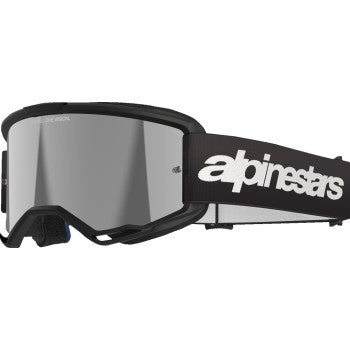
ALPINESTARS GOGGLES Vision 3 Goggle - Wordmark - Black - Silver Mirror 5103225-1456
Brand: ALPINESTARS
Polycarbonate, anti-fog hard-coated lens provides 100% UVA protection The 100 PPI reticulated vent foam enhances ventilation for maximum airflow 17 mm thick, EO15 face foam with a plush chammy layer for amazing comfort and fit An ultra-wide field of view is designed to integrate seamlessly with WIDE-VISION Roll-Off system The specially engineered RAM-AIR ventilation system promotes airflow and moisture release 45 mm wide woven strap with silicone traction control keeps the strap in the correct position on your helmet
Category: Vehicles & Parts > Vehicle Parts & Accessories > Vehicle Safety & Security > Motorcycle Protective Gear > Motorcycle Goggles